M. P. Govindan Nair

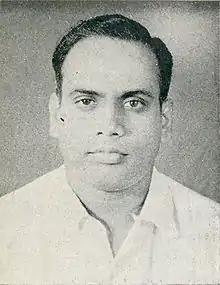
Nair in 1960

M.P. Govindan Nair (April 1928 – 13 April 2022) was an Indian politician. A member of the Indian National Congress, he served in the Kerala Legislative Assembly from 1960 to 1964. He died on 13 April 2022, at the age of 94.